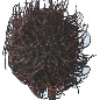
Label: Rambutan 1